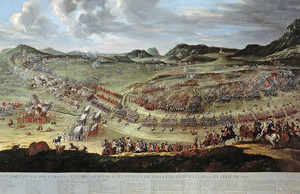
La bataille d'Almansa est une bataille de la guerre de Succession d'Espagne qui s'est déroulée en 1707 à Almansa en Espagne. Pour l'anecdote, elle fut décrite comme « probablement la seule bataille dans l'histoire dans laquelle les troupes anglaises étaient commandées par un Français, et les Français par un Anglais ».